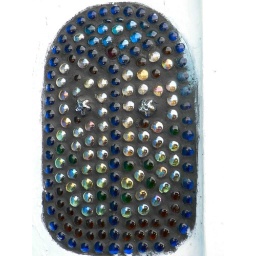
Detail of glass window of marbles and glass shapes set in plaster at the Eutopia Cafe